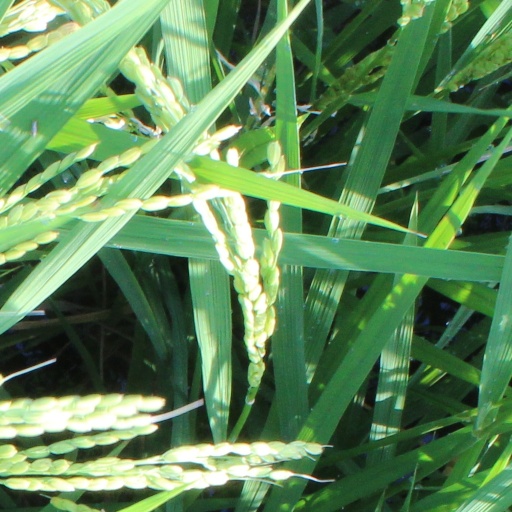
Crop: rice